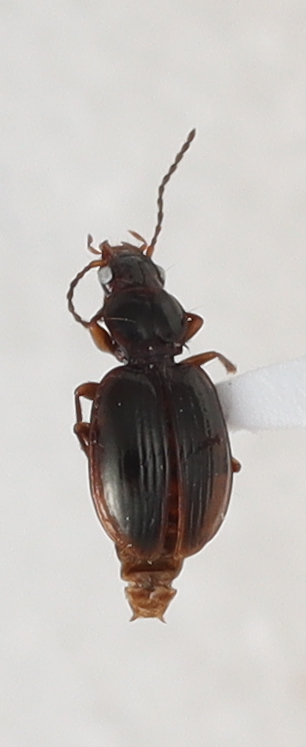
Scientific name: Mecyclothorax konanus
Plot: 14
Trap: E
Collected: 20210727